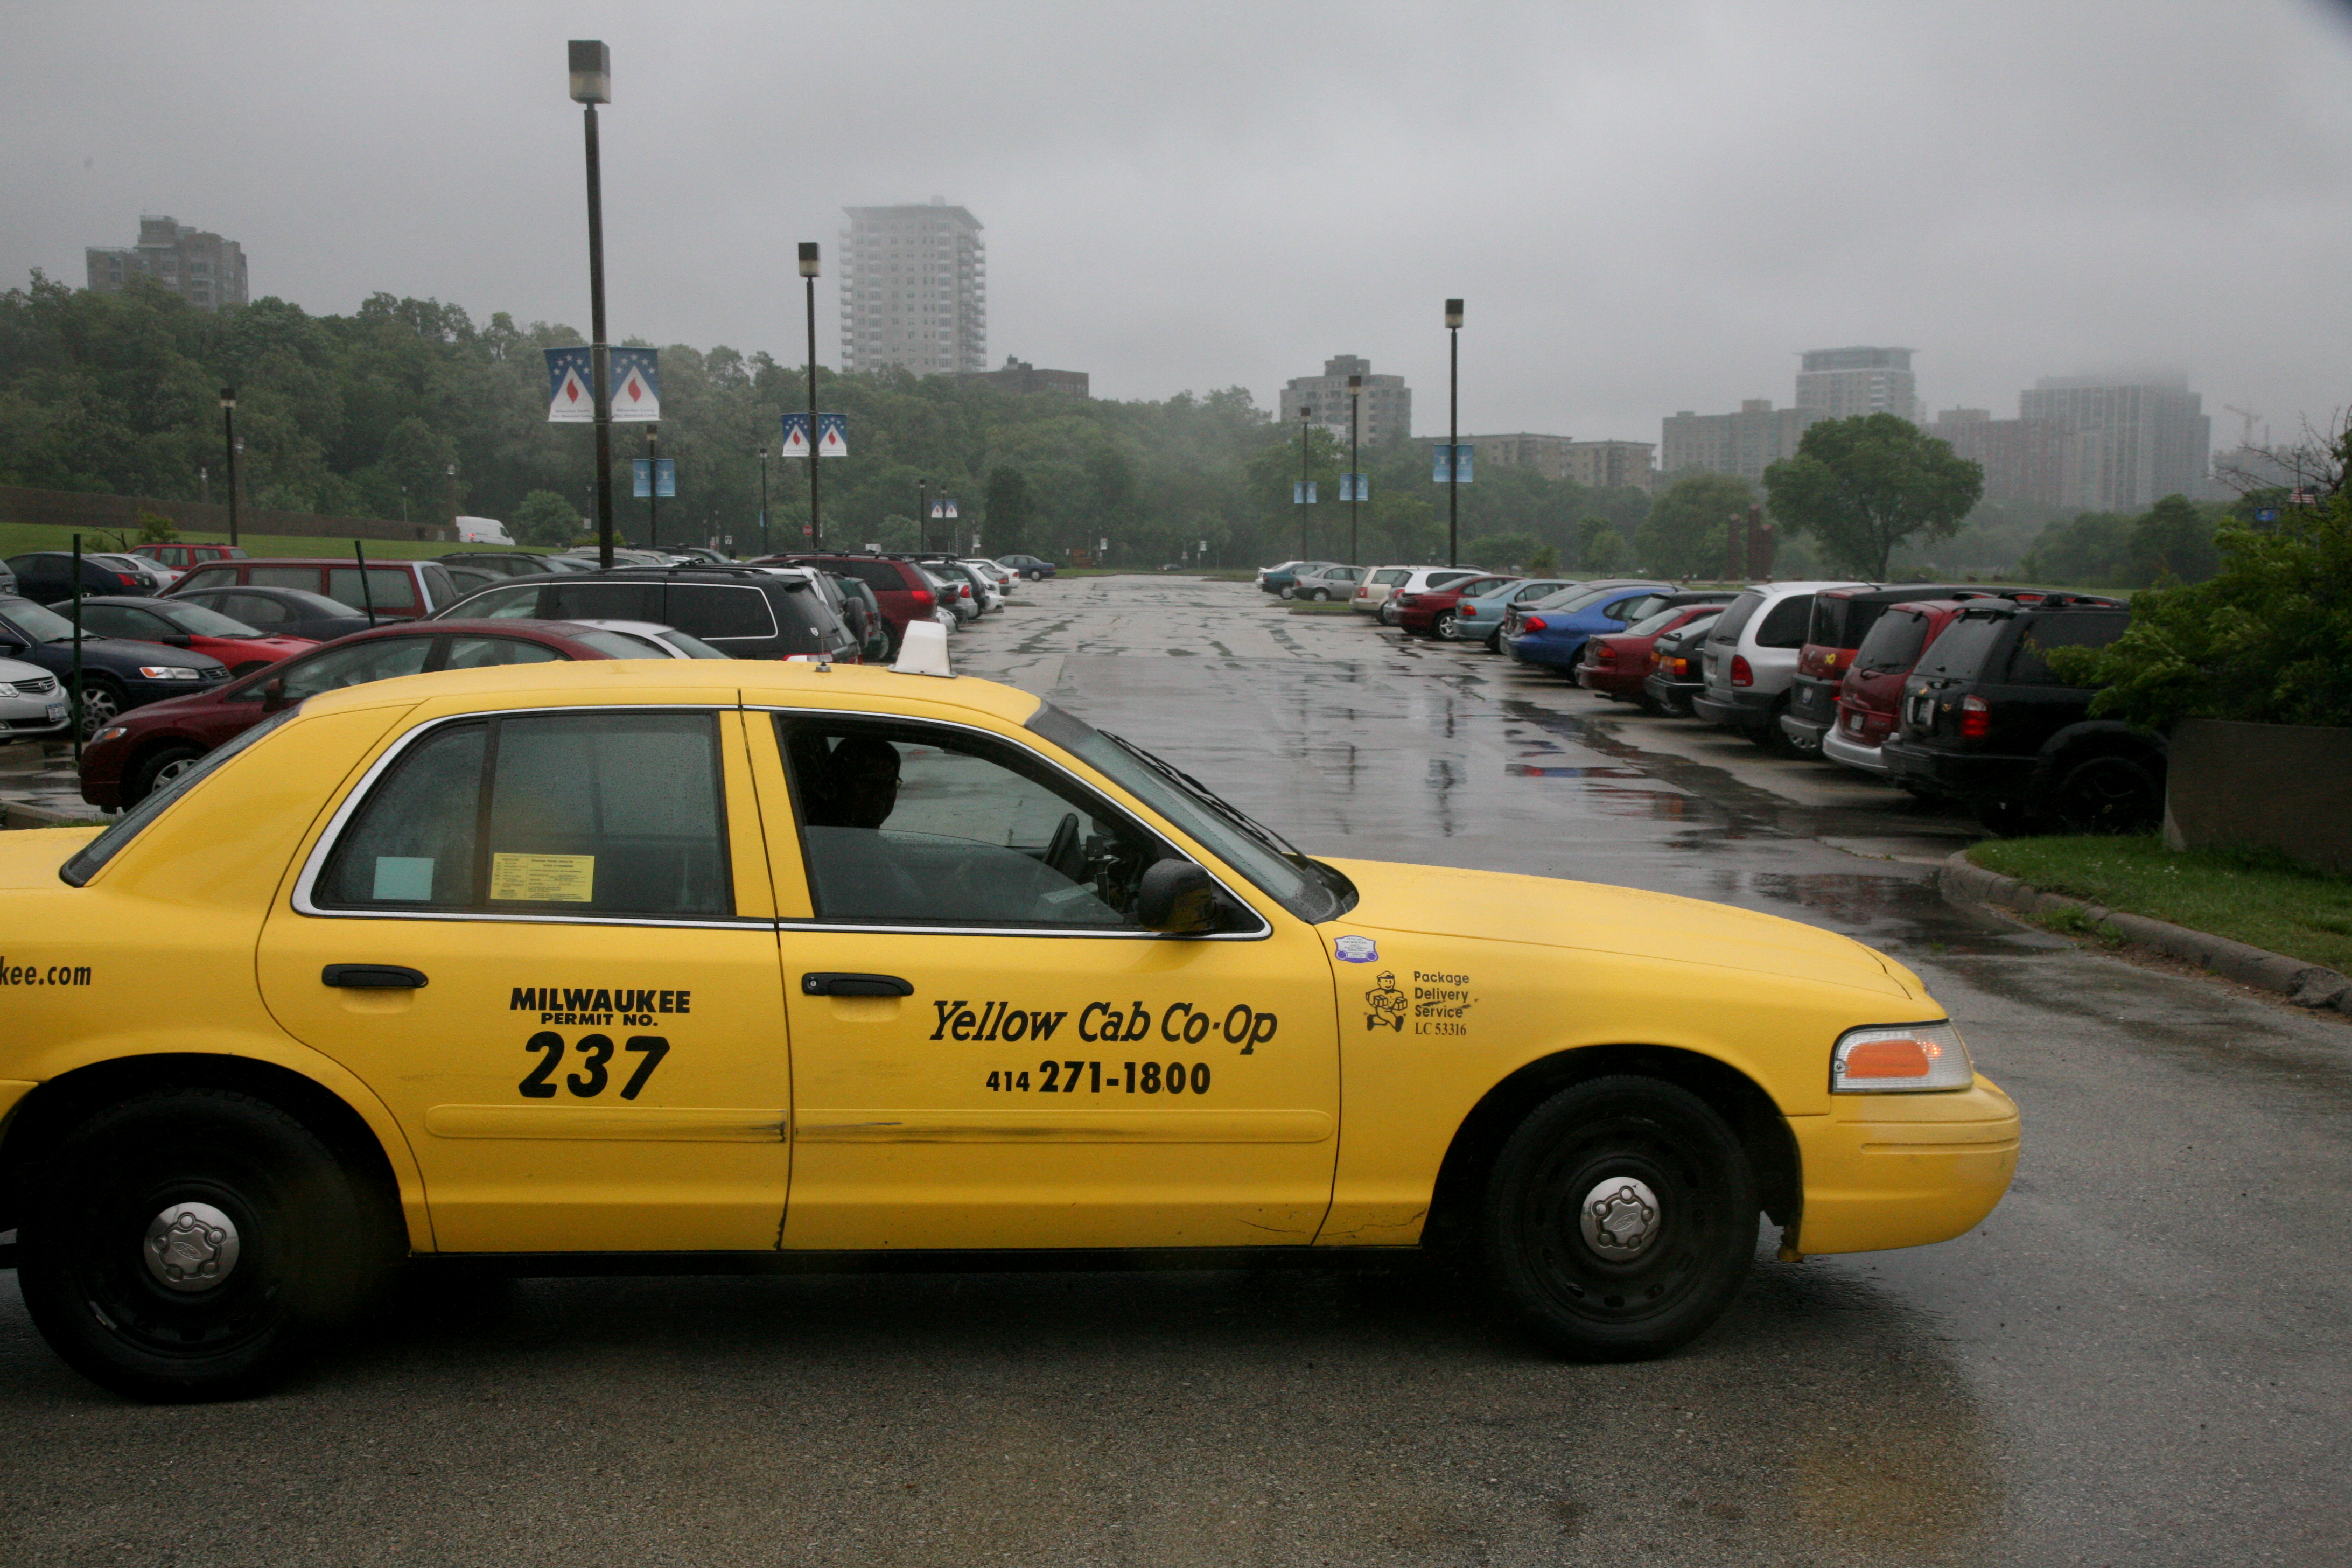
car, rain, parking, taxi, cab, vehicle, yellow, motor vehicle, police, pluie, selection, 237, wisconsin, milwaukee, yellowcabco, police car, automobile make, compact car, ford crown victoria police interceptor, dirt track racing